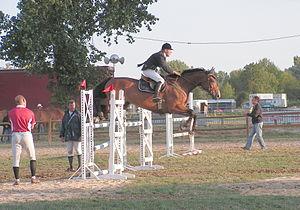
Un parcours de Concours de Saut d'Obstacles est construit sur un terrain délimité de différentes nature. Il est constitué d'obstacles que les couples cavaliers chevaux devront sauter dans un ordre défini, en faisant le moins de fautes possible.